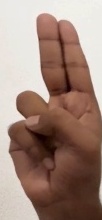
ASL sign: U